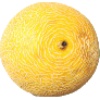
Label: Cantaloupe 1